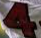
Number: 4